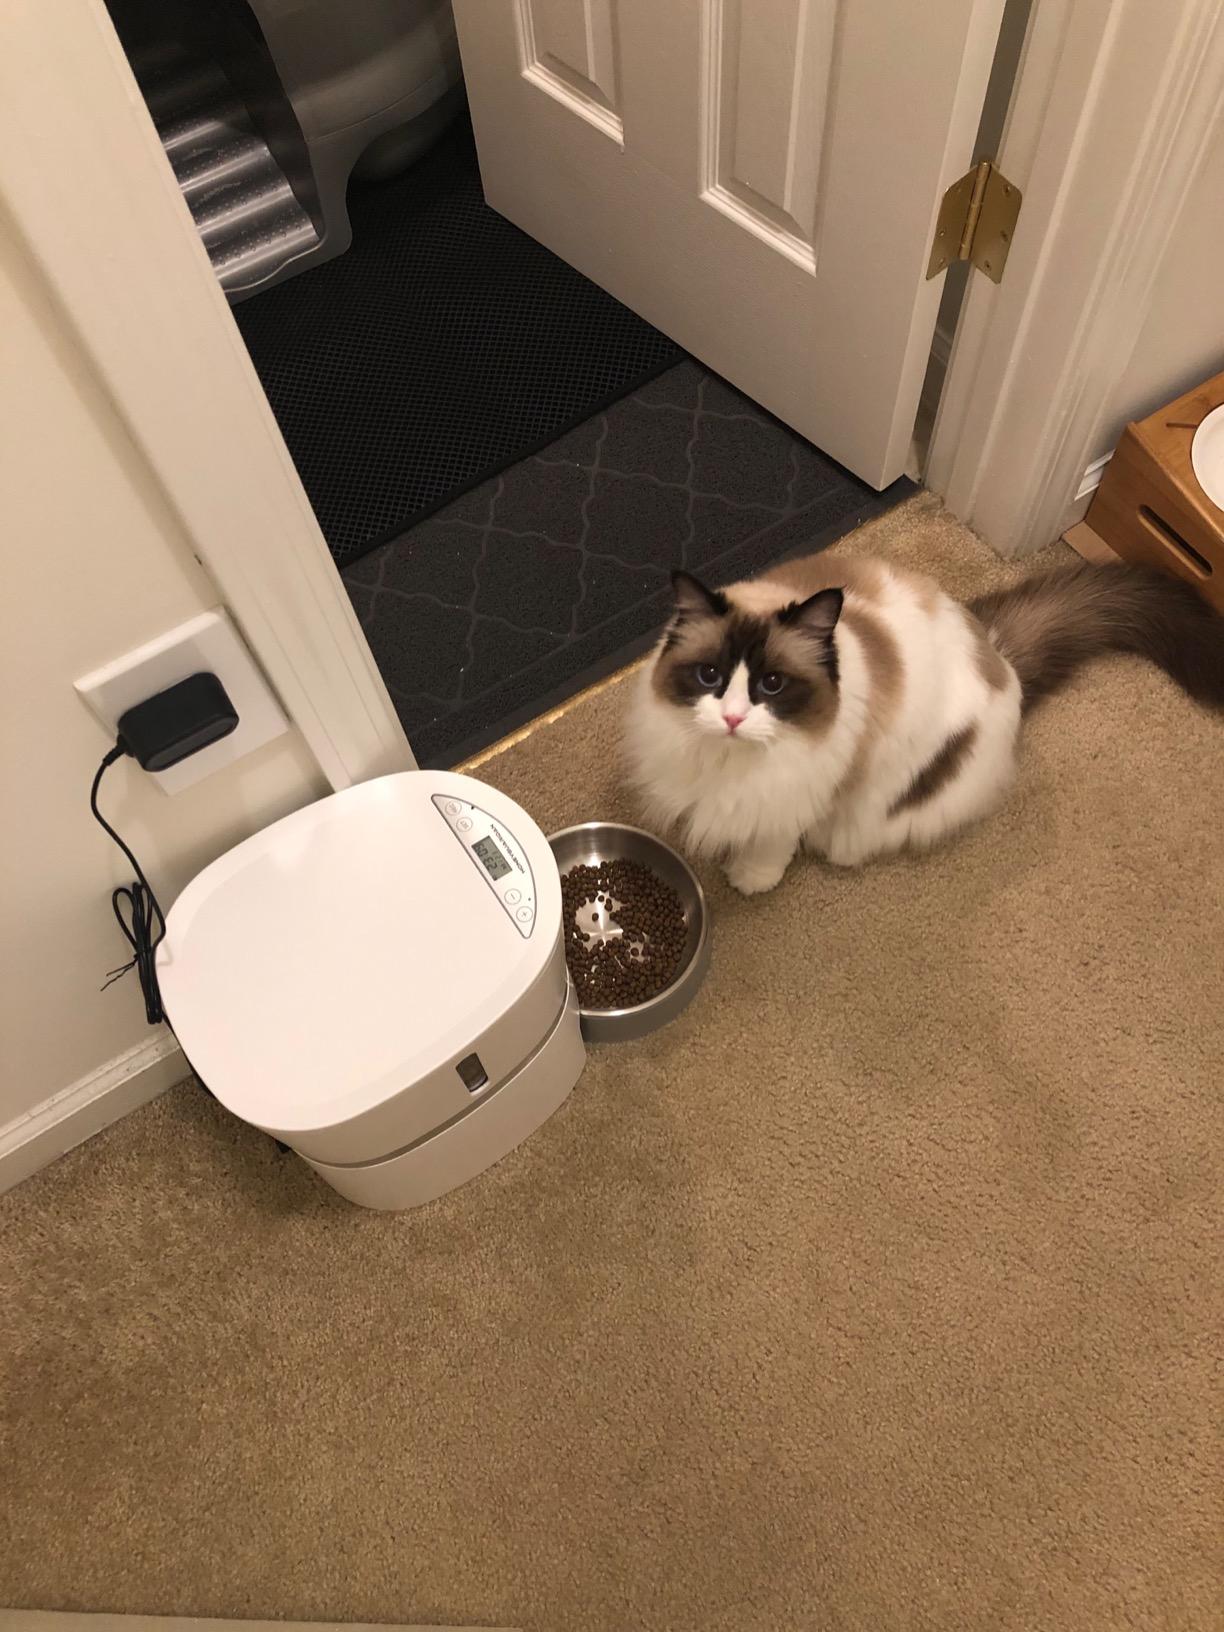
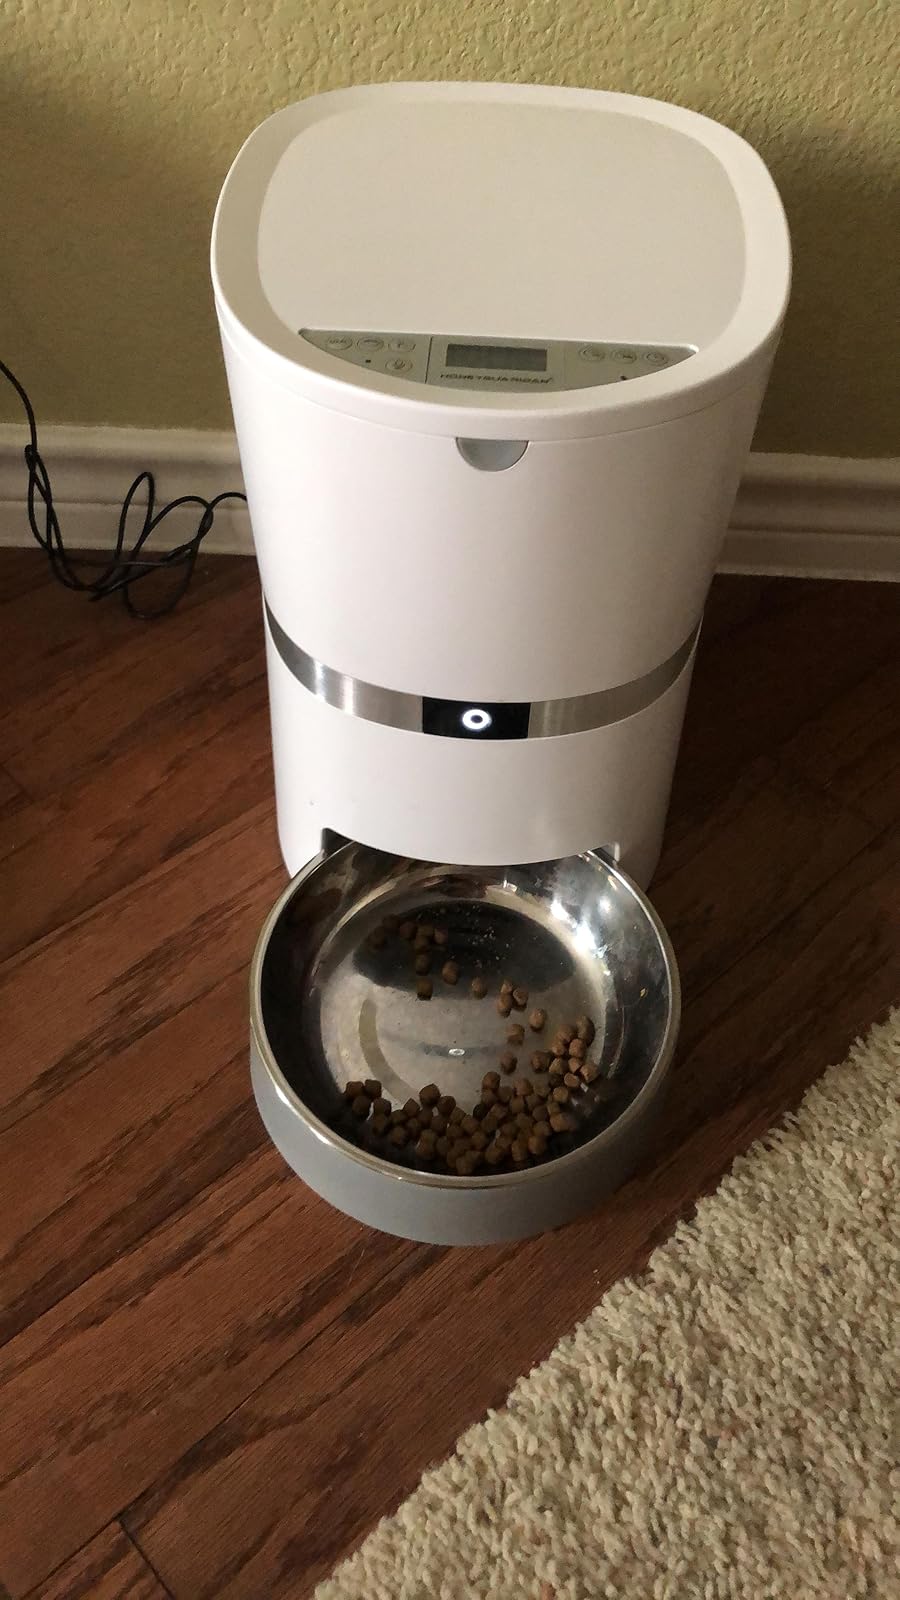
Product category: items_feeder
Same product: yes